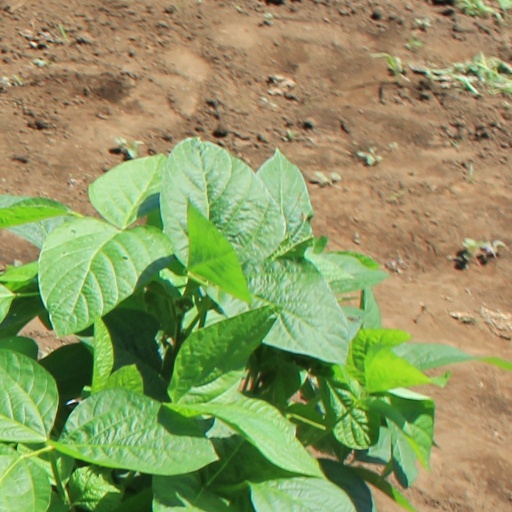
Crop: soybean